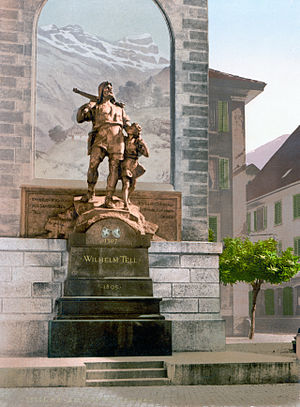
Wilhelm Tell
Wilhelm Tell med sin søn og armbrøsten. Bronzestatue i Altdorf.
Wilhelm Tell er en schweizisk sagnhelt, og episoden med æblet i Altdorf har været dateret 18. november 1307; men nogen historisk Wilhelm Tell er aldrig fundet.